Fergushill

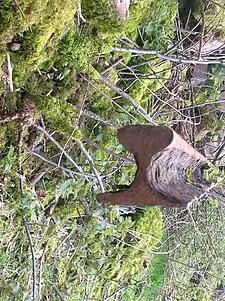
A flat bottomed and section of Vignole rail from the 1831 Ardrossan and Johnstone Railway

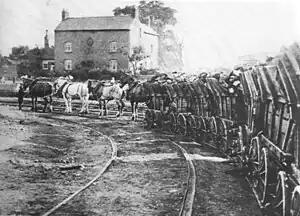
A typical waggonway. The Little Eaton Gangway.

This line began life as a waggonway which opened in 1831 between Ardrossan and Kilwinning and was known as the Ardrossan and Johnstone Railway. It was initially built to the Scotch gauge of and was worked by horses. It had a passenger services worked by a carriages, which held 24 passengers; 16 inside and 8 outside. The railway was built by the Glasgow, Paisley and Johnstone Canal company. It commenced on the west side of Ardrossan harbour. The Doura branch left the main line near Stevenston and crossed under the Glasgow, Paisley, Kilmarnock and Ayr Railway to reach the Doura coal pit. The North Fergus Hill branch left the Doura branch at South Fergushill, just after the Lugton Water crossing to reach the Fergus Hill coal pit. Crossing gates were located at Dirrans, Corsehill, Saughtrees and Fergushill. Clonbeith siding was located near the Fergushill gates. The Fergushill drive entrance into the Eglinton Estate passed Chapelholm Woods was carried over the railway by a bridge; this has since been demolished.